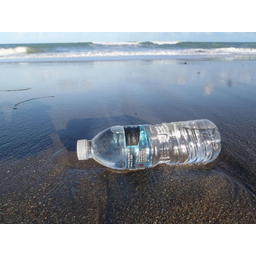
Label: bottles